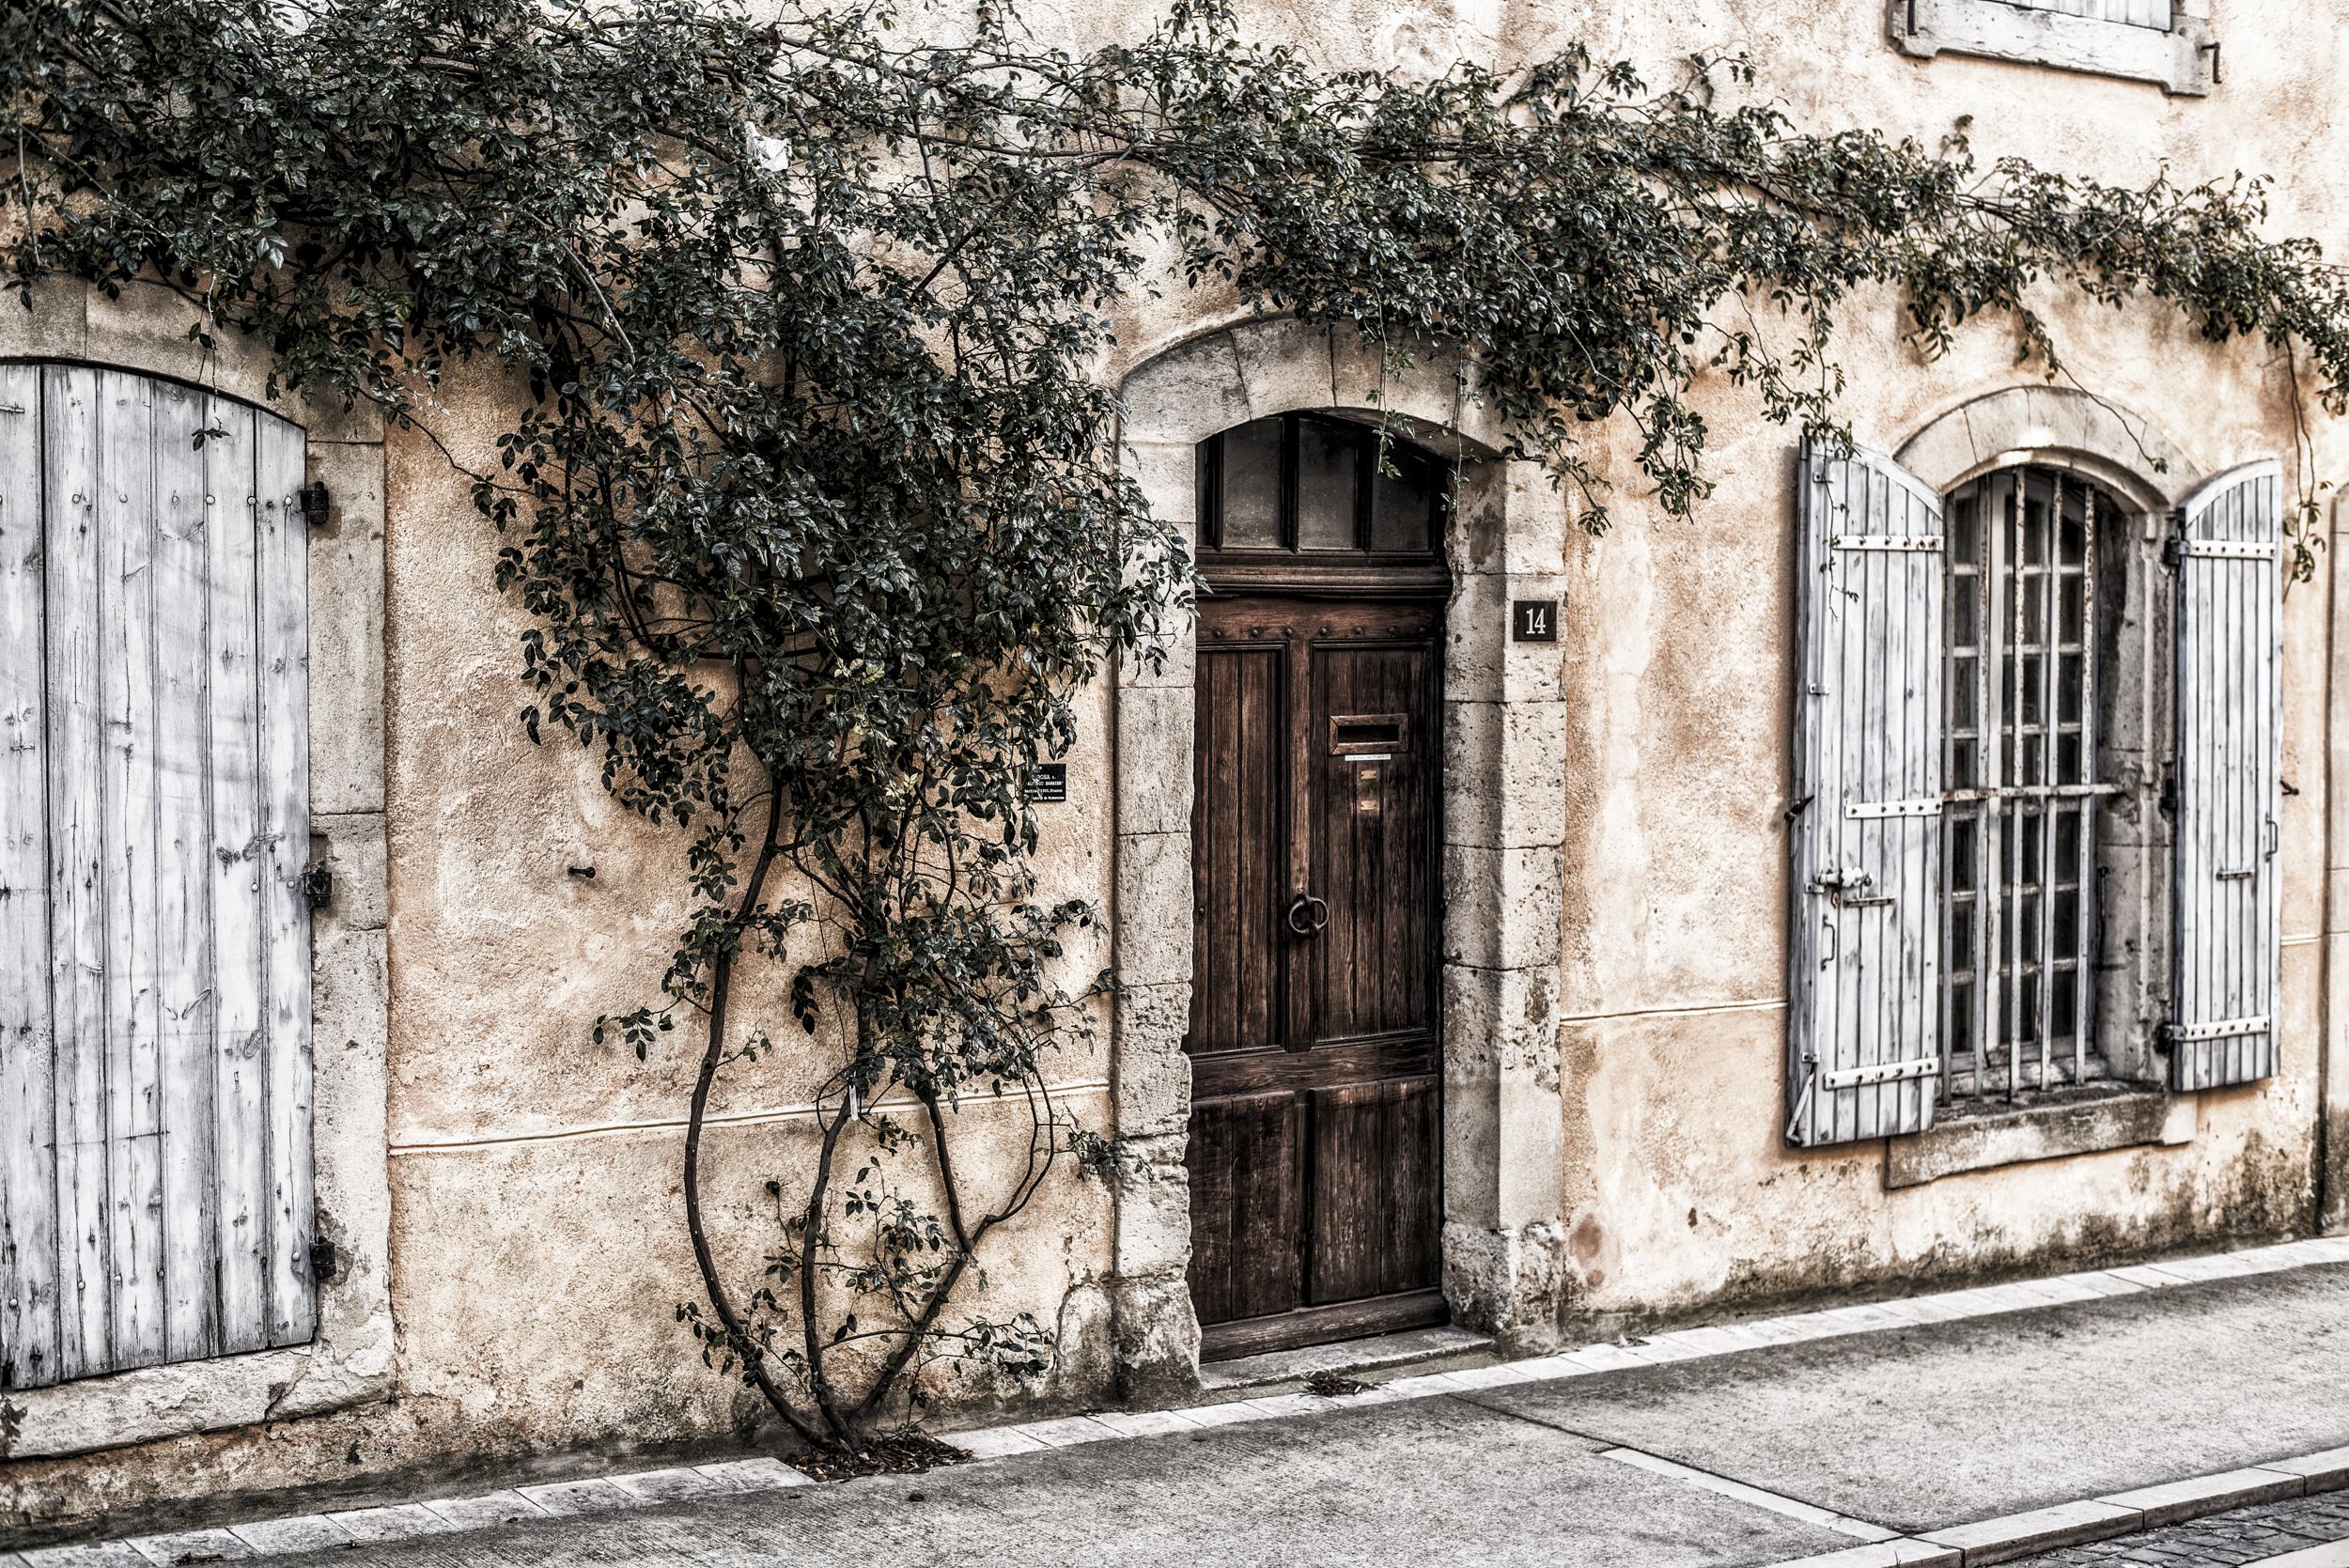
architecture, road, street, mansion, house, window, alley, home, wall, village, france, europe, arch, facade, nikon, door, sud, rue, history, nikkor, d750, estate, curuyann, drmeprovenale, grignan, neighbourhood, urban area, ancient history, residential area